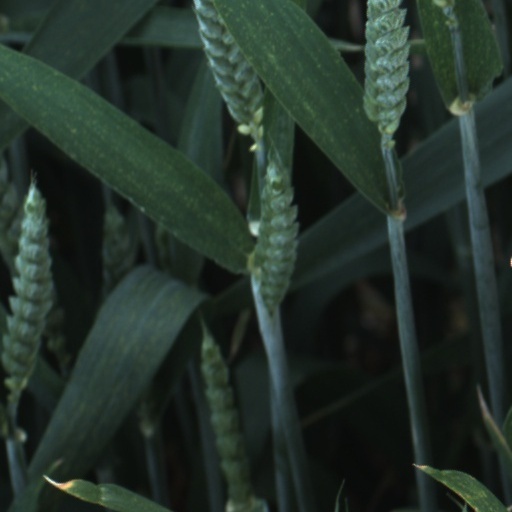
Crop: wheat